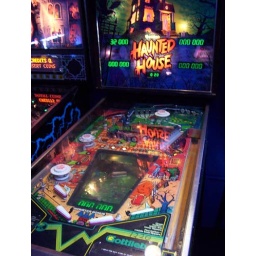
This one had a sub-level playing field below the glass window. Too bad it wasn't a particularly great table.